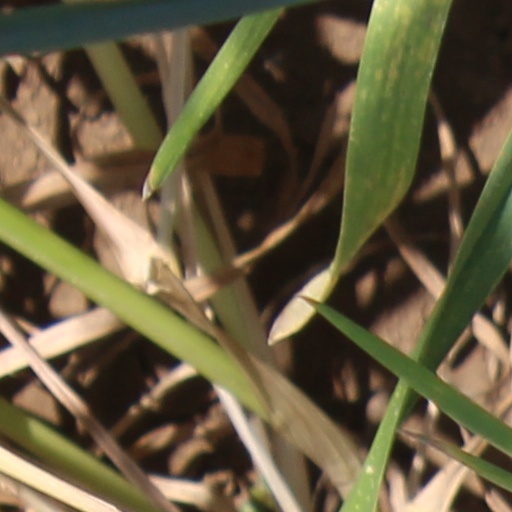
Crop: wheat